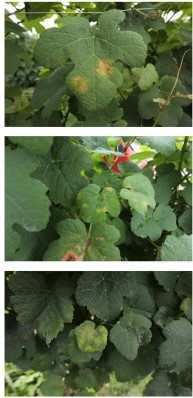
Plant: Grape
Disease: grape downy mildew